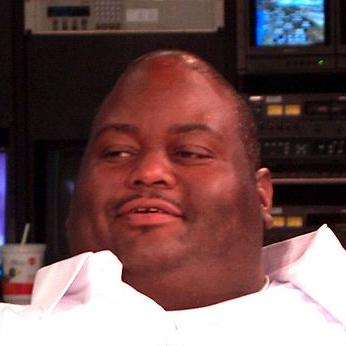
Age: 39